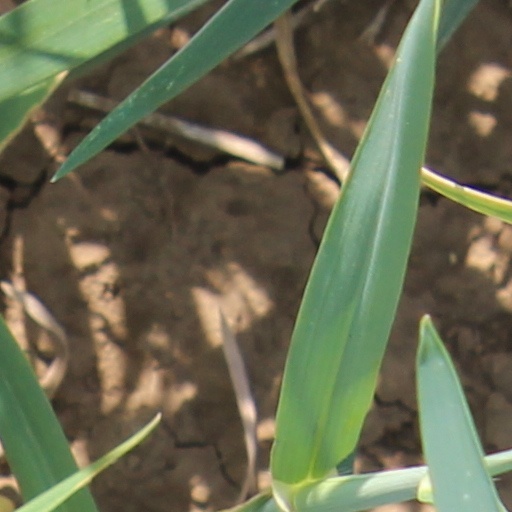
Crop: wheat